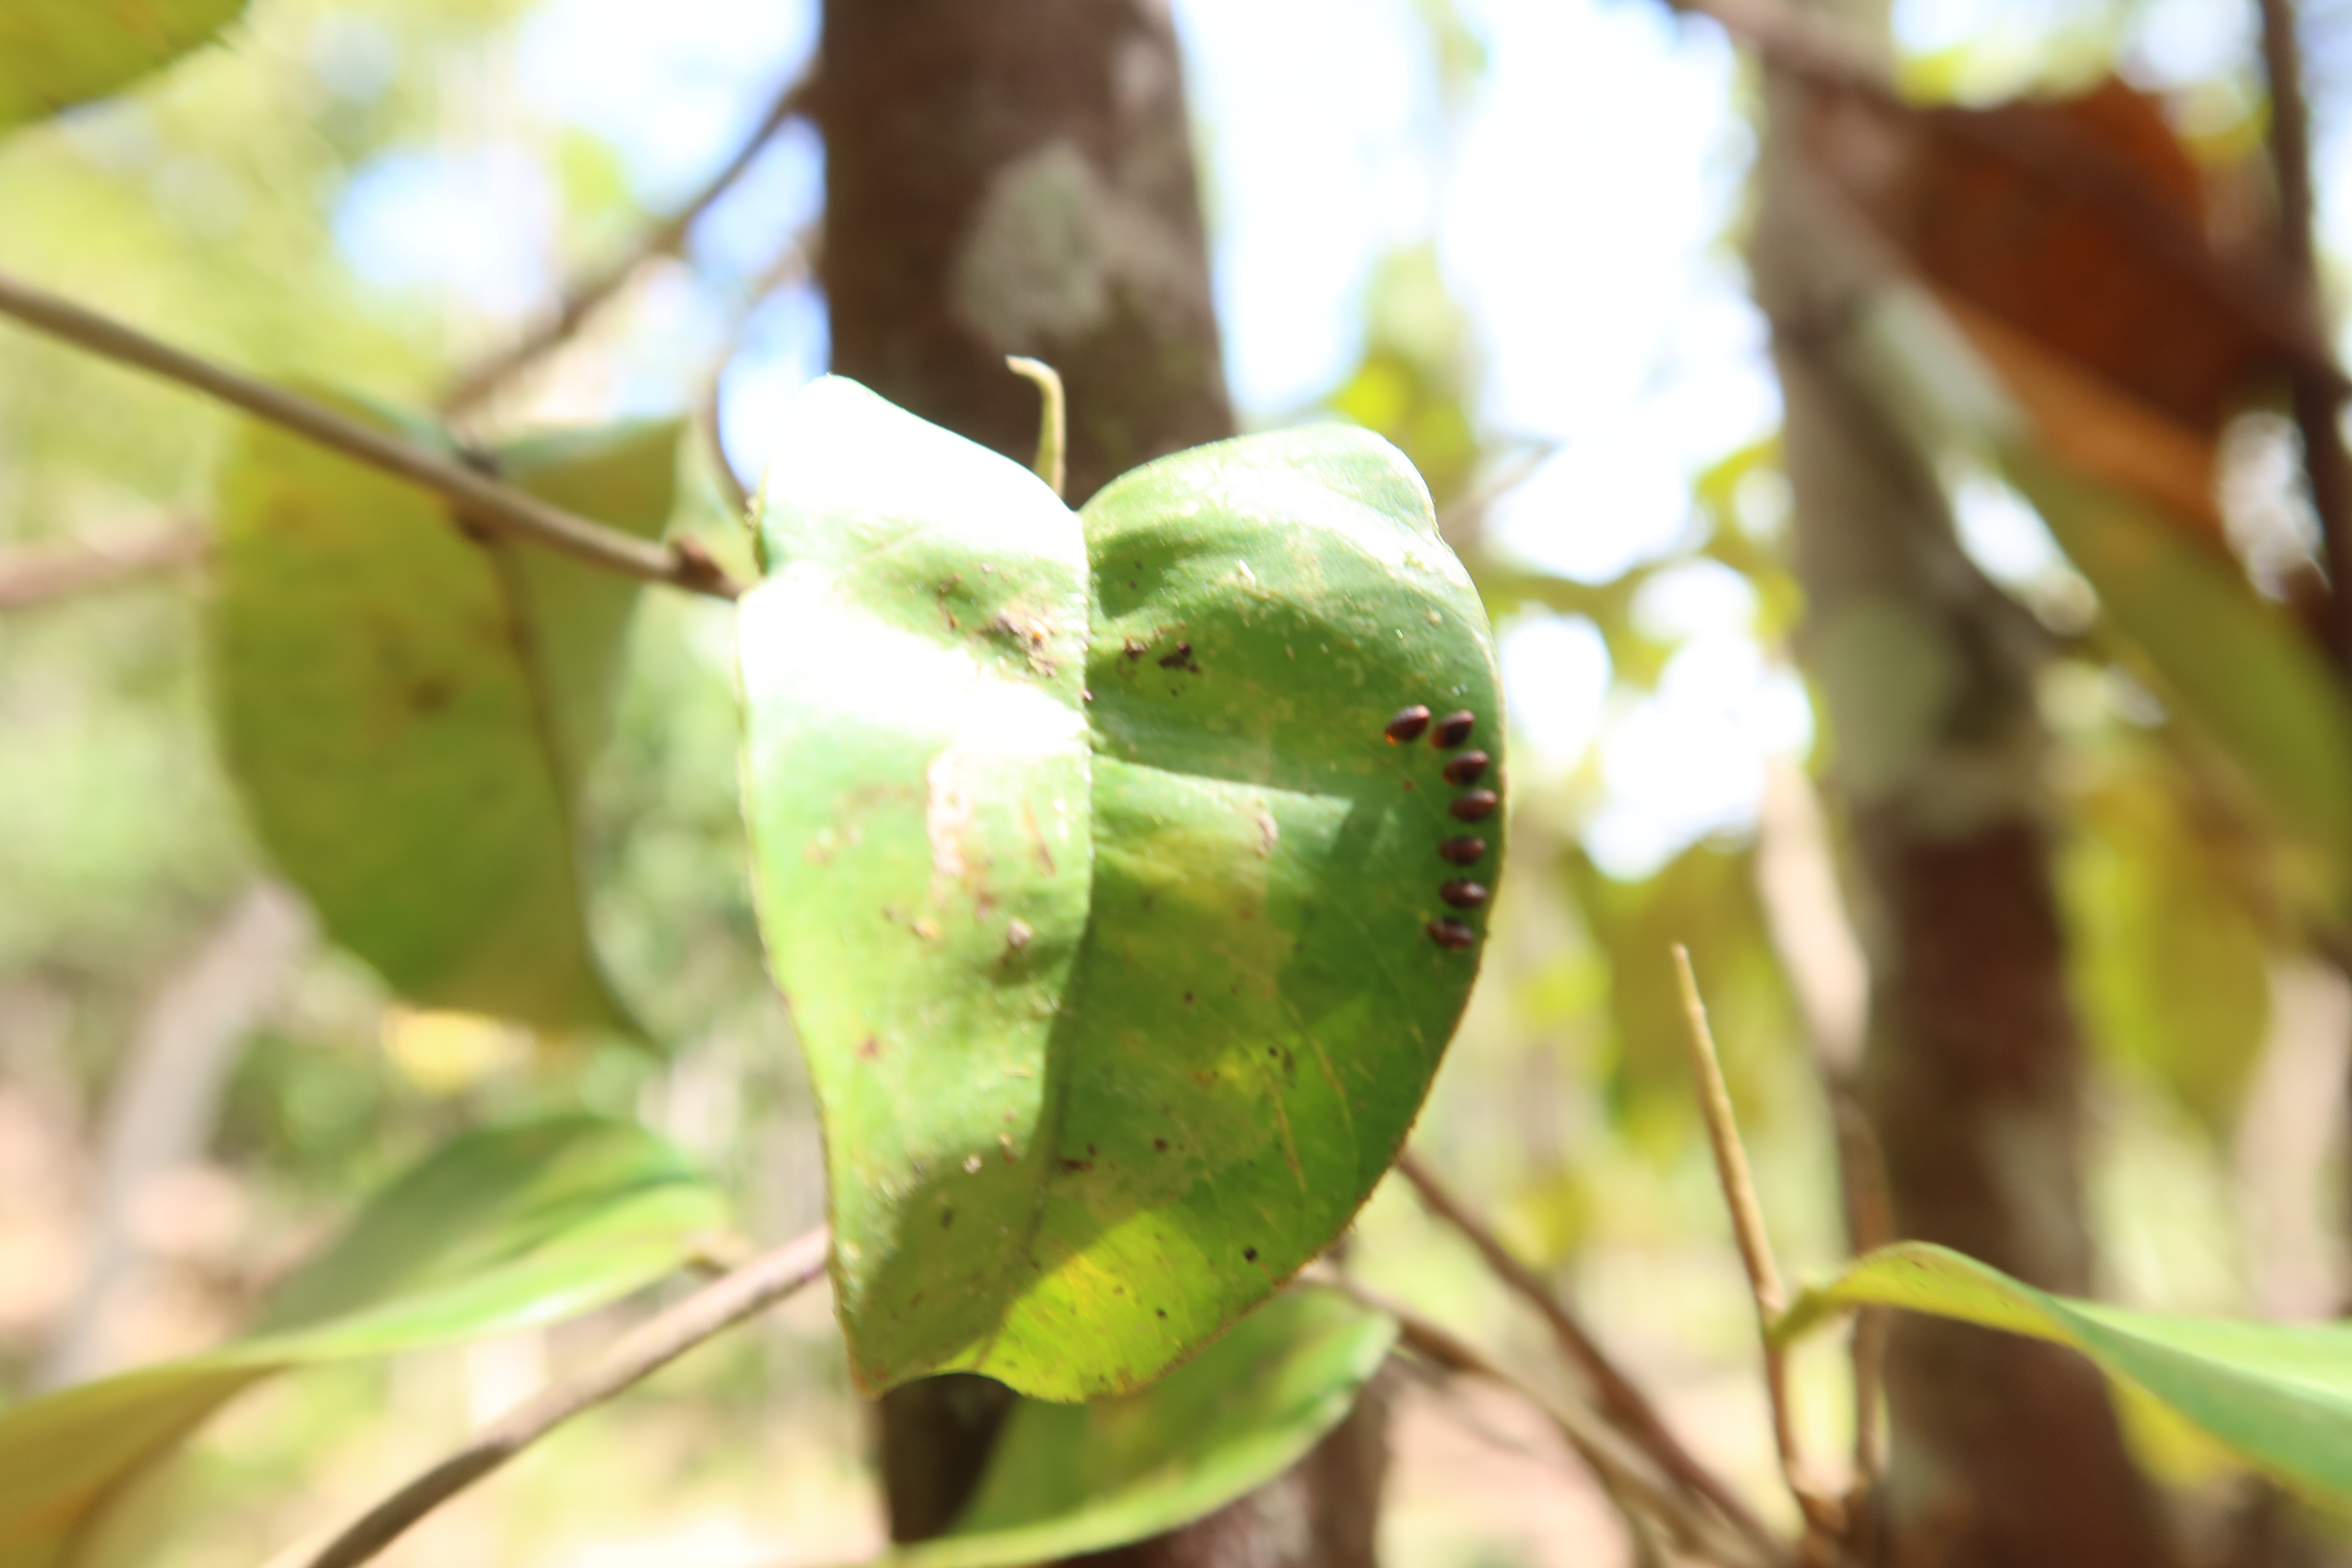
Label: Mosaic Viruses